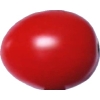
Label: tomato_cherry_red